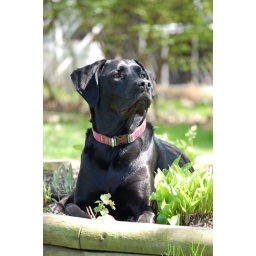
Ellie in the shade of the tree and crushing the plants in the little garden